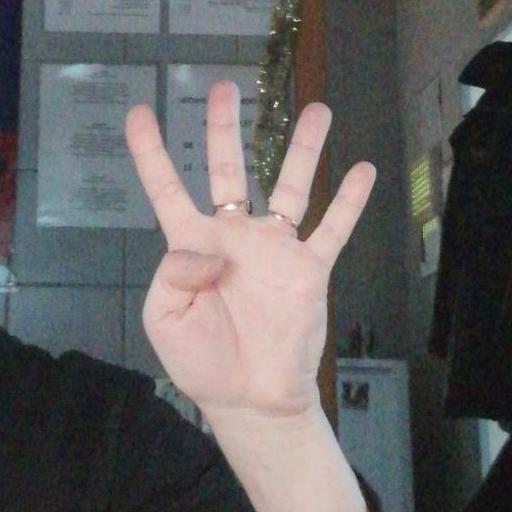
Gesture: four